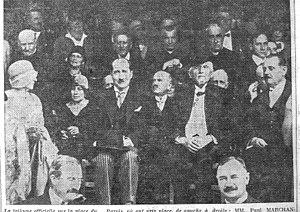
issu des fonds de la bibliothèque de reims.
Paul Henri Marie Joseph Marchandeau, né à Gaillac le 10 août 1882, mort à Paris XVᵉ le 31 mai 1968, est un avocat, journaliste et homme politique français radical-socialiste.